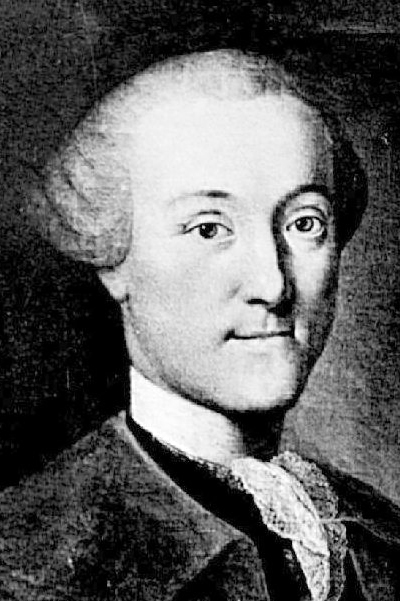
โยฮัน ก็อทฟรีท ซิน

| name = โยฮัน ก็อทฟรีท ซิน
| image = Johann Gottfried Zinn.jpg
| image_size = 200px
| birth_place = ชวาบัค
| death_place = เกิททิงเงิน
| fields = พฤกษศาสตร์, กายวิภาคศาสตร์
| author_abbrev_bot = Zinn
โยฮัน ก็อทฟรีท ซิน (; 6 ธันวาคม ค.ศ. 1727 – 6 เมษายน ค.ศ. 1759) เป็นนักพฤกษศาสตร์และนักกายวิภาคศาสตร์ชาวเยอรมัน เกิดที่เมืองชวาบัคในปี ค.ศ. 1727 เขาเป็นบุคคลแรก ๆ ที่พูดถึงกายวิภาคศาสตร์ของดวงตามนุษย์ ในปี ค.ศ. 1753 ซินดำรงตำแหน่งเป็นผู้อำนวยการสวนพฤกษศาสตร์ของมหาวิทยาลัยเกิททิงเงิน 2 ปีต่อมา เขาได้รับตำแหน่งศาสตราจารย์คณะแพทย์ ซินเสียชีวิตในปี ค.ศ. 1759 ขณะมีอายุได้เพียง 31 ปี Johann Gottfried Zinn - Whonamedit
ชื่อของซินถูกนำไปตั้งในส่วนต่าง ๆ ในร่างกาย เช่น Zonule of Zinn (เอ็นยึดซิเลียรีบอดี) Zonule of Zinn - Medical Dictionary - The Free Dictionary และ Annulus of Zinn (เนื้อเยื่อเส้นใยรอบเส้นประสาทตา) Annulus of Zinn - Medical Dictionary - The Free Dictionary นอกจากนี้ คาโรลัส ลินเนียสยังนำชื่อของเขาไปตั้งเป็นชื่อสกุลบานชื่น A New Dictionary of Eponyms by Morton S. Freeman ("Zinnia")
== อ้างอิง ==
== แหล่งข้อมูลอื่น ==
*
หมวดหมู่:บุคคลจากรัฐไบเอิร์น
หมวดหมู่:นักพฤกษศาสตร์ชาวเยอรมัน
หมวดหมู่:นักกายวิภาคศาสตร์ชาวเยอรมัน
หมวดหมู่:บุคคลจากมหาวิทยาลัยเกิททิงเงิน